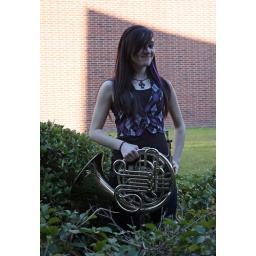
Singular style in black and purple. A girl and her French horn.